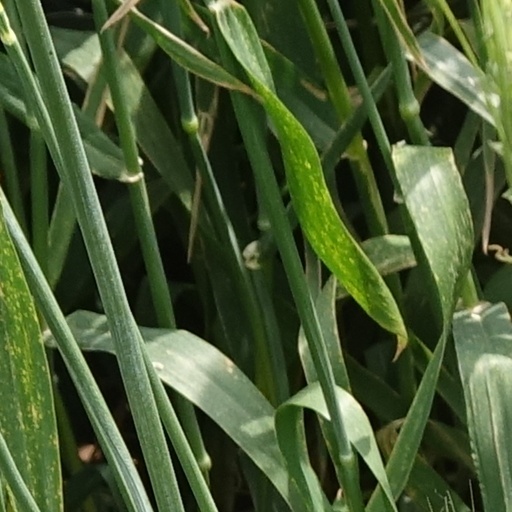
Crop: wheat